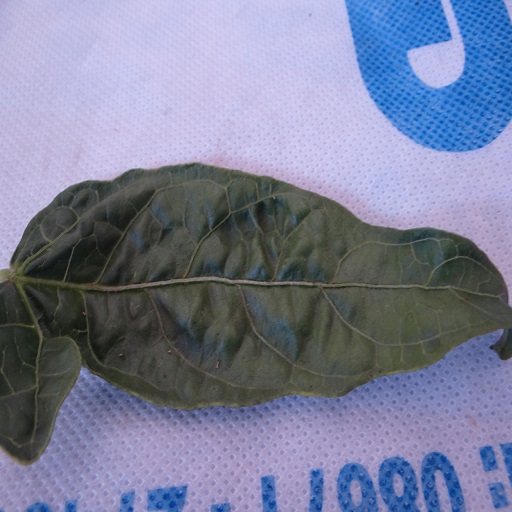
Label: Leaf Crinckle